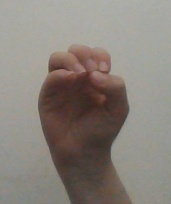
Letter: ha